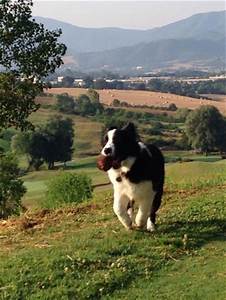
Label: cane